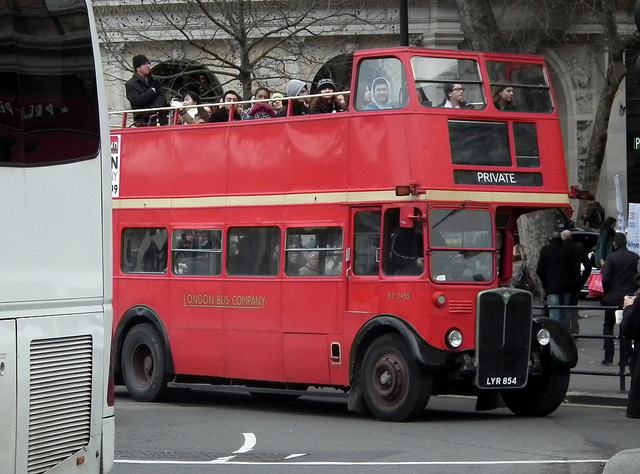
Tourists red on top of a red tour bus in the city.

A double decker red bus moving along the street.

A red double-decker bus makes a turn carrying passengers and a tour guide in the top.

A double decker bus filled with people on  a city street.

A double decker bus full of people on a road.